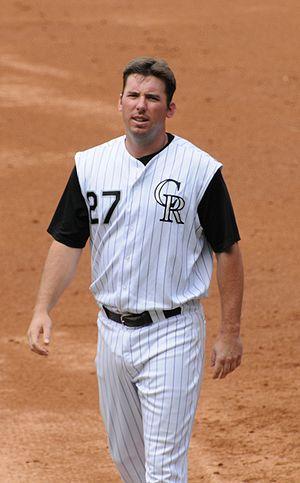
Garrett Atkins, né le 12 décembre 1979 à Orange aux États-Unis, est un joueur américain de baseball évoluant en Ligue majeure de baseball depuis 2003. Il est présentement agent libre.